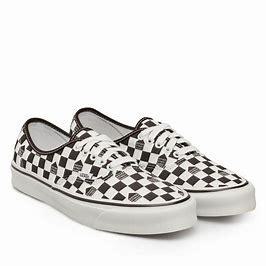
Brand: Vans
Model: OG Authentic LX